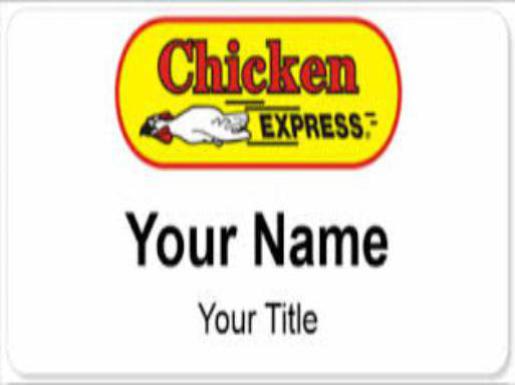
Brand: chicken express
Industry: Food